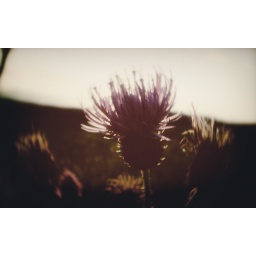
picture of a field flower in Romania. Taken this summer. Great for use as a wallpaper!